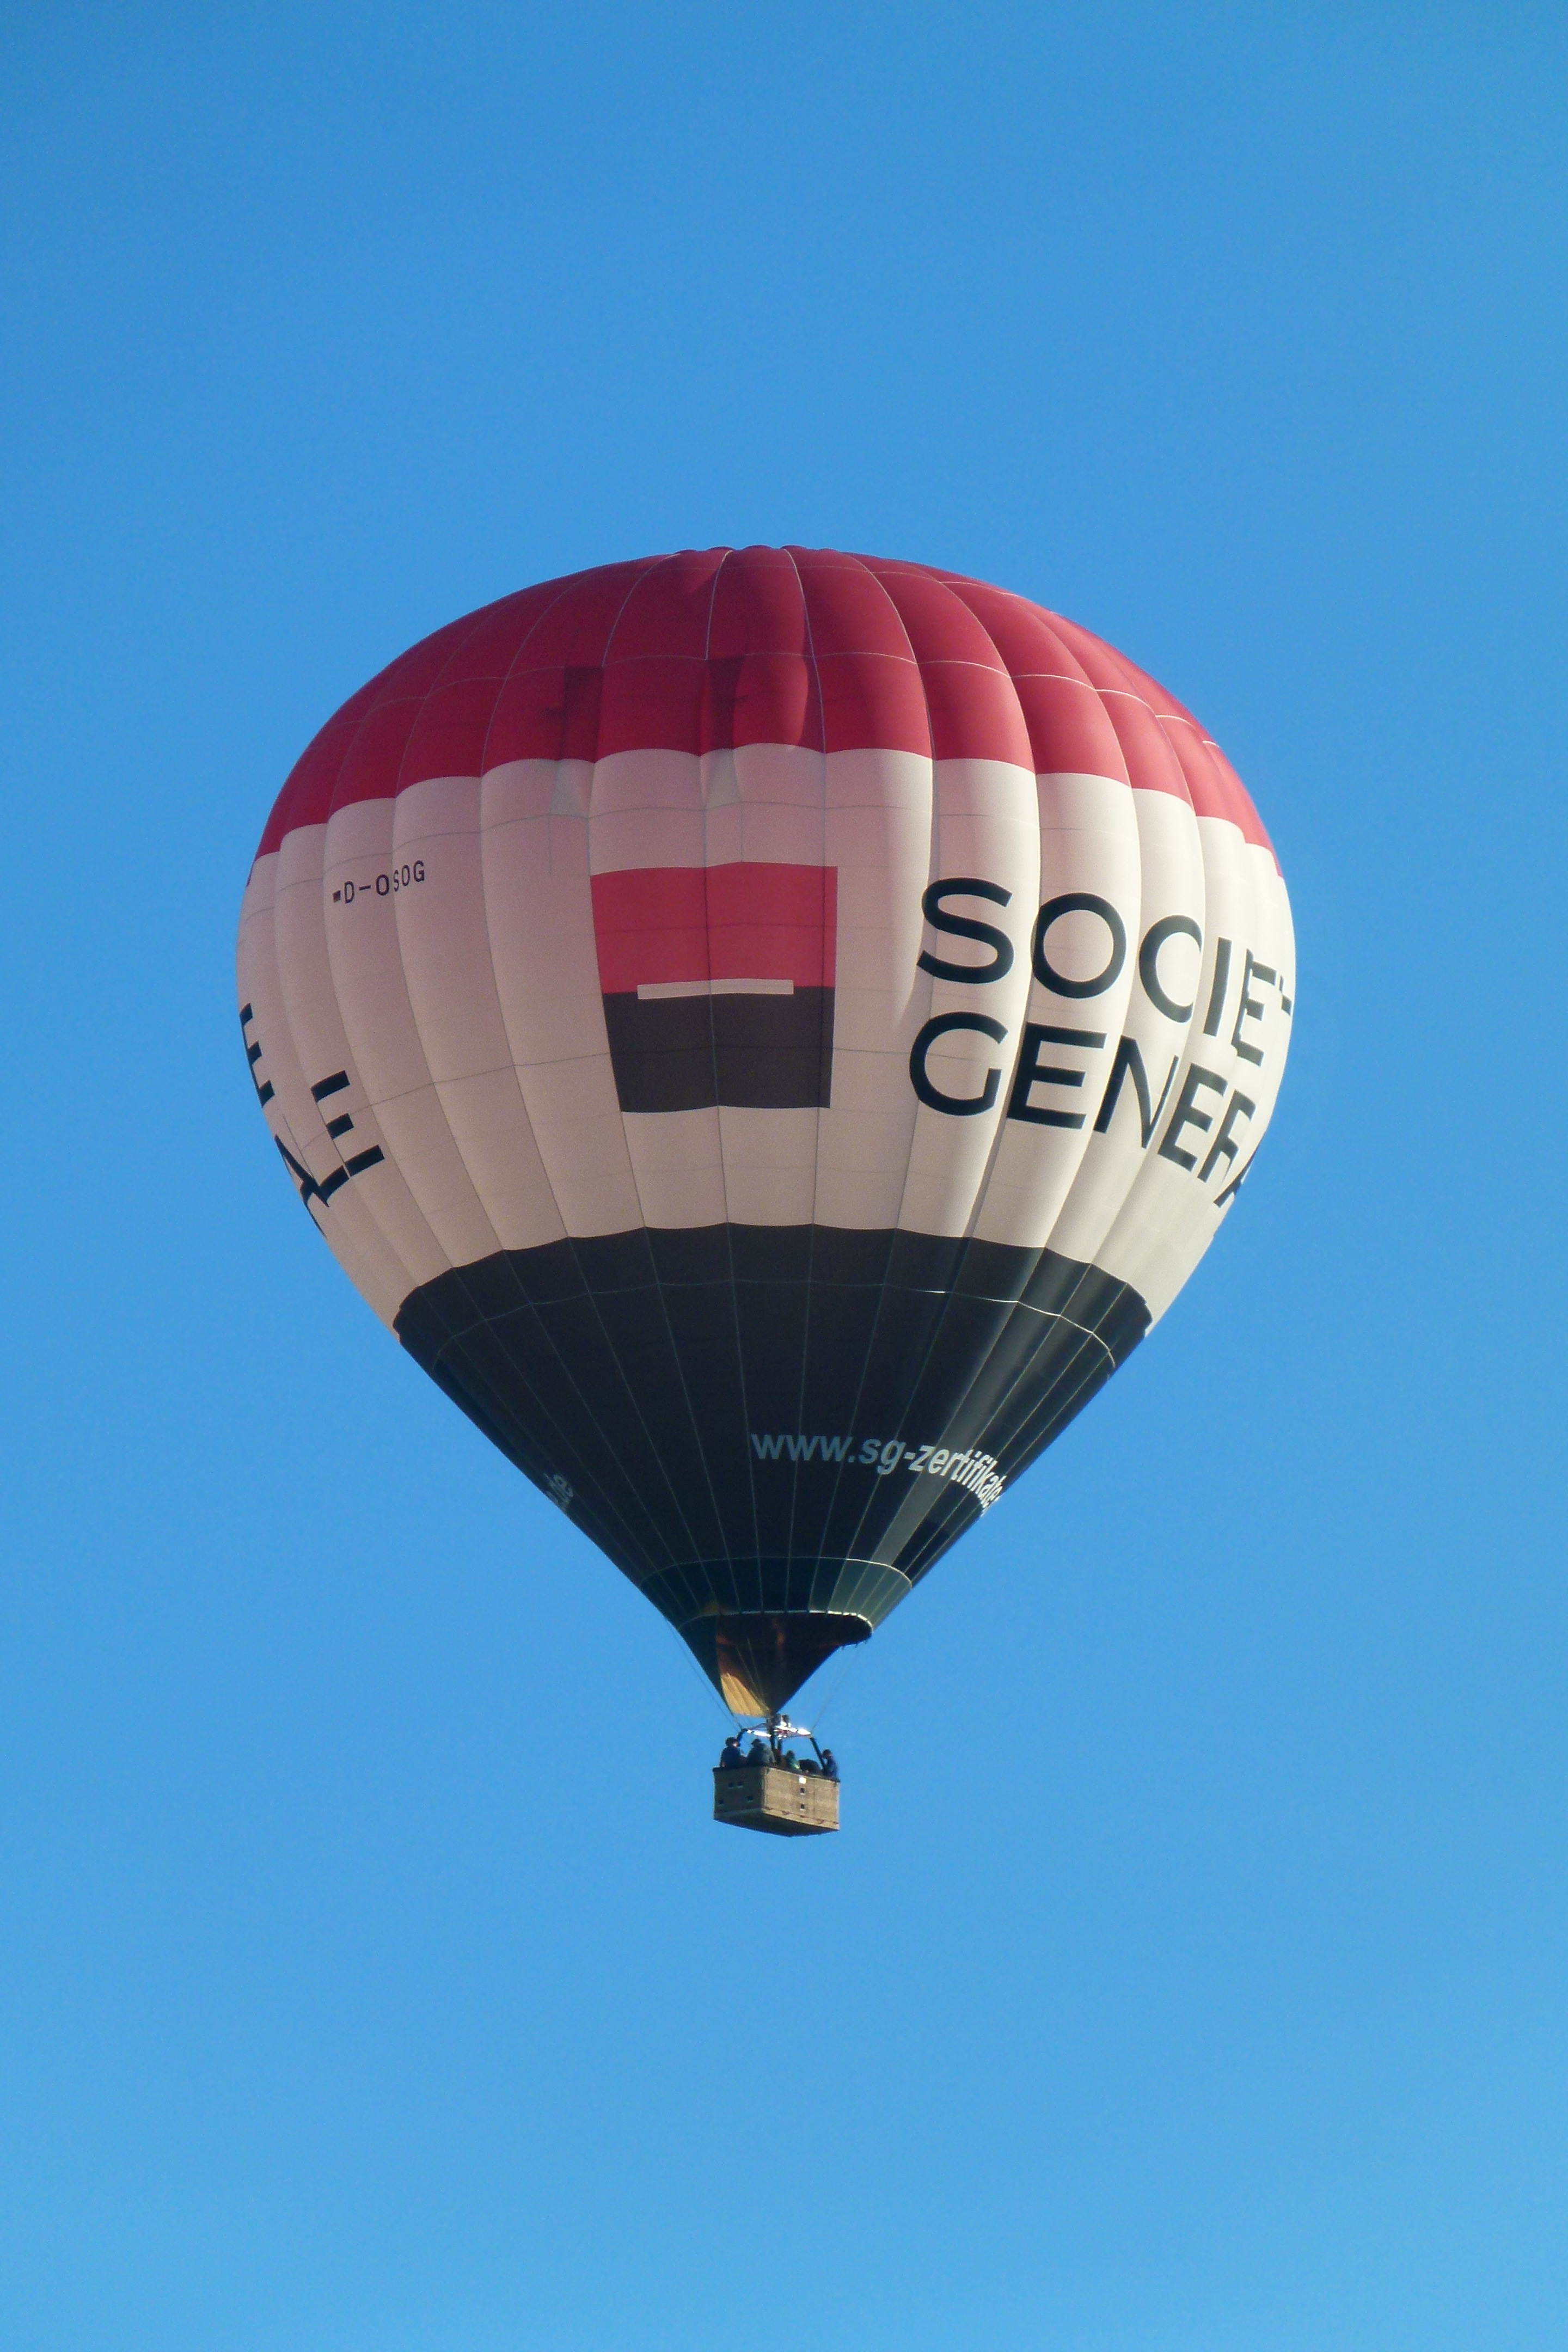
wing, balloon, hot air balloon, aircraft, vehicle, aviation, drive, hot air, colorful, toy, hot air ballooning, gas burner, atmosphere of earth, executive car